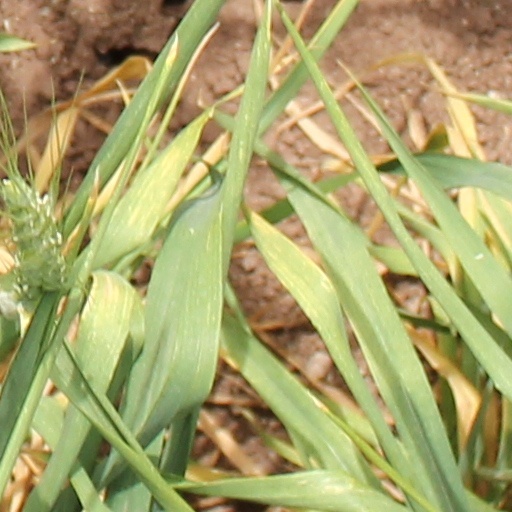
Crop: wheat